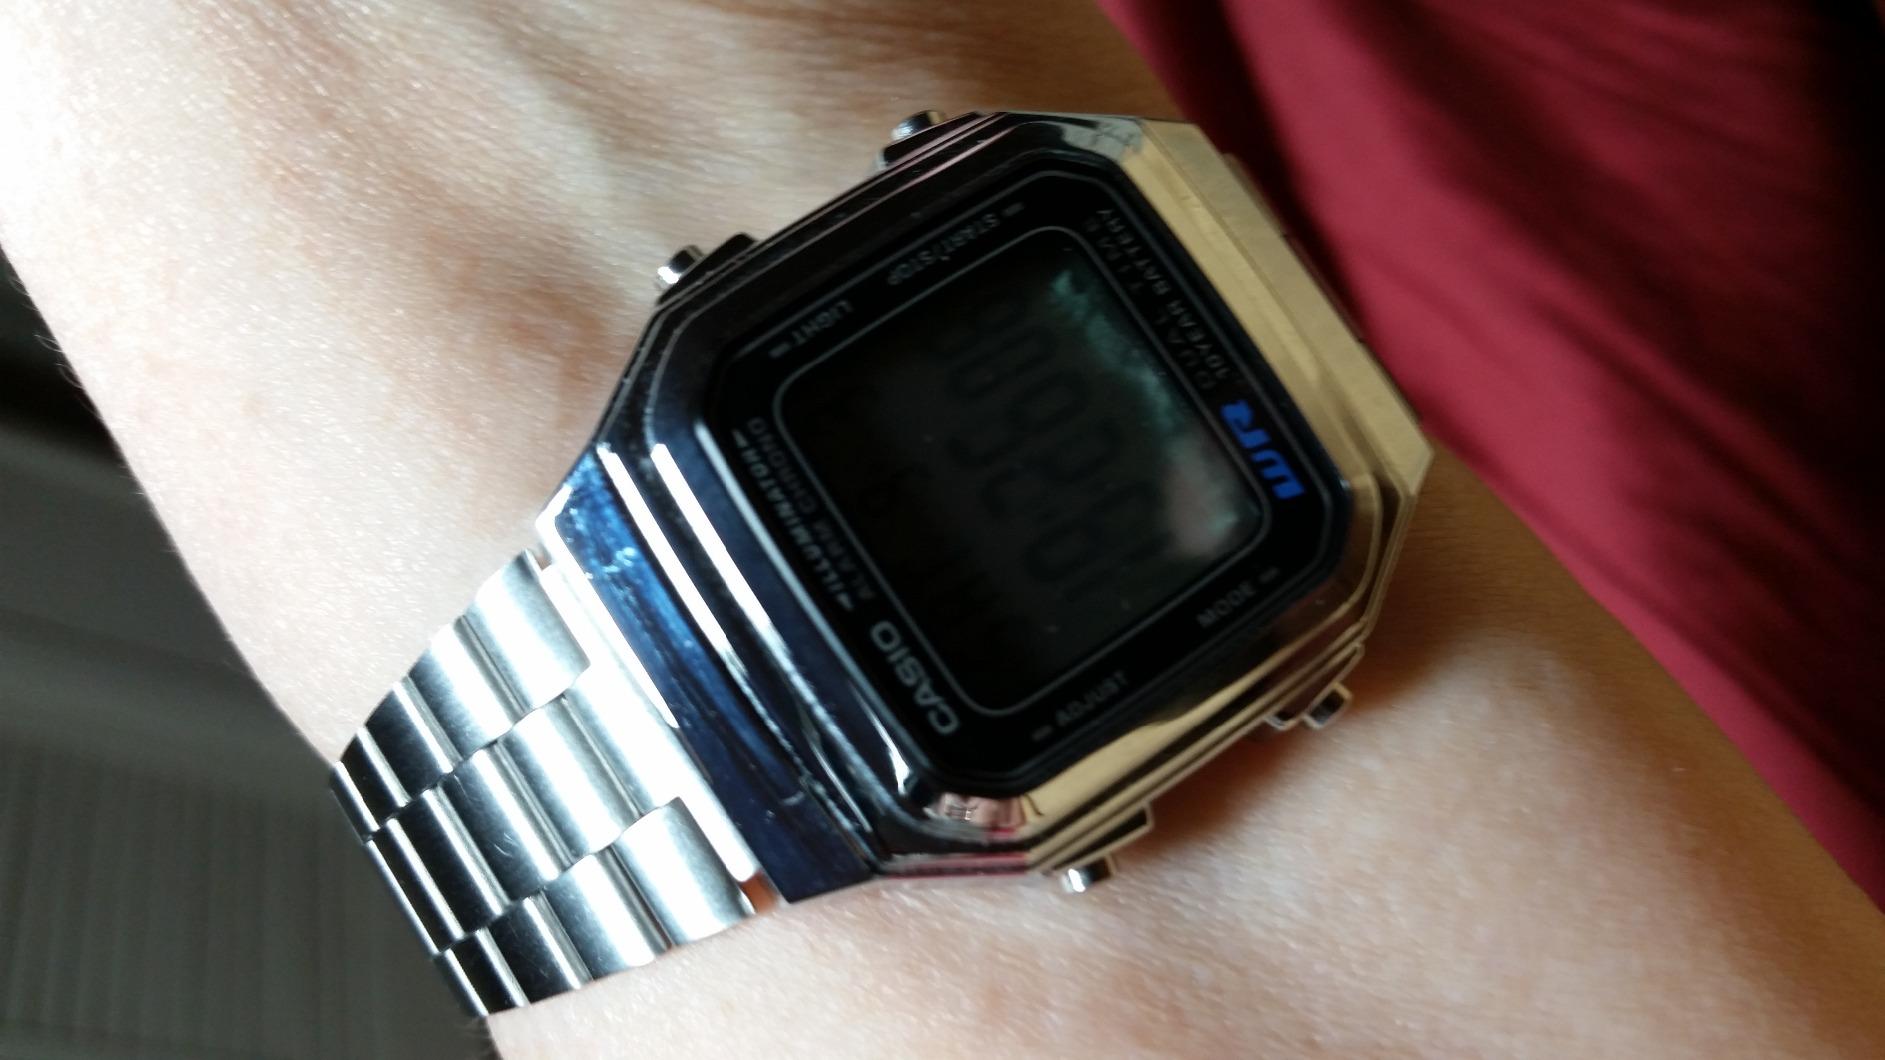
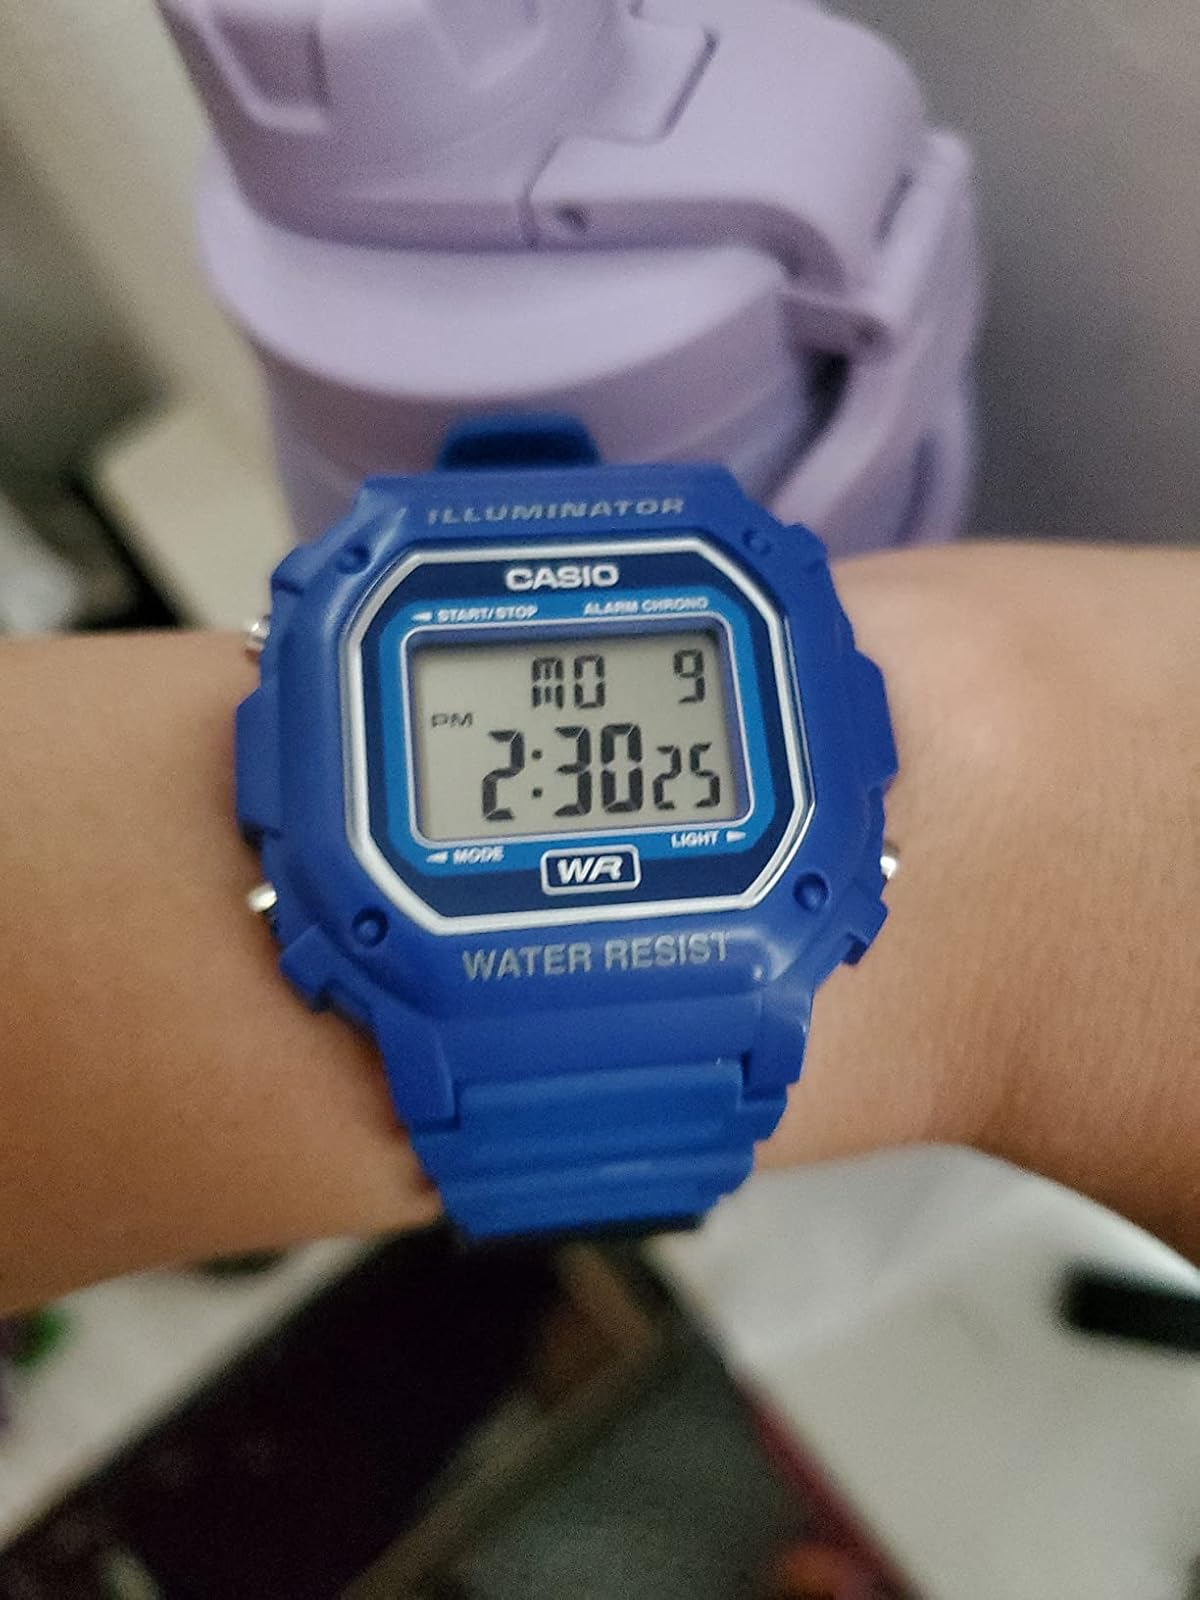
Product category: accessories_watch
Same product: no